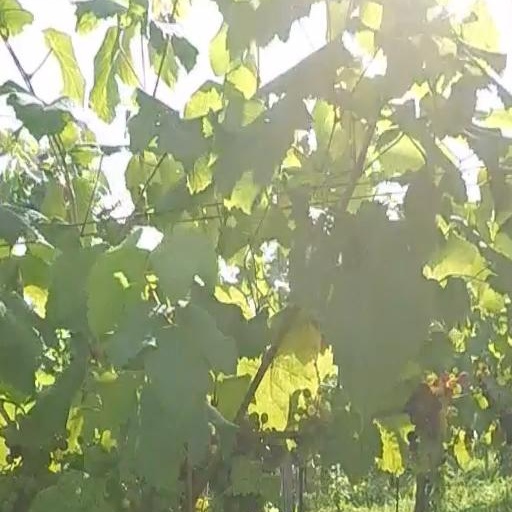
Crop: grape